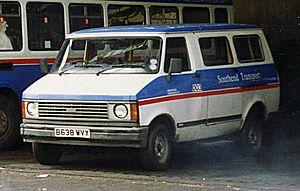
Bedford Vehicles, nom le plus souvent raccourci en Bedford, était une filiale du constructeur anglais Vauxhall, quand celui-ci faisait partie de General Motors. Fondée en 1930 et disparue en 1986, elle était spécialisée dans les véhicules utilitaires, dont elle fut un important acteur international. La marque fut longtemps l'entité la plus profitable de la galaxie General Motors en Europe.